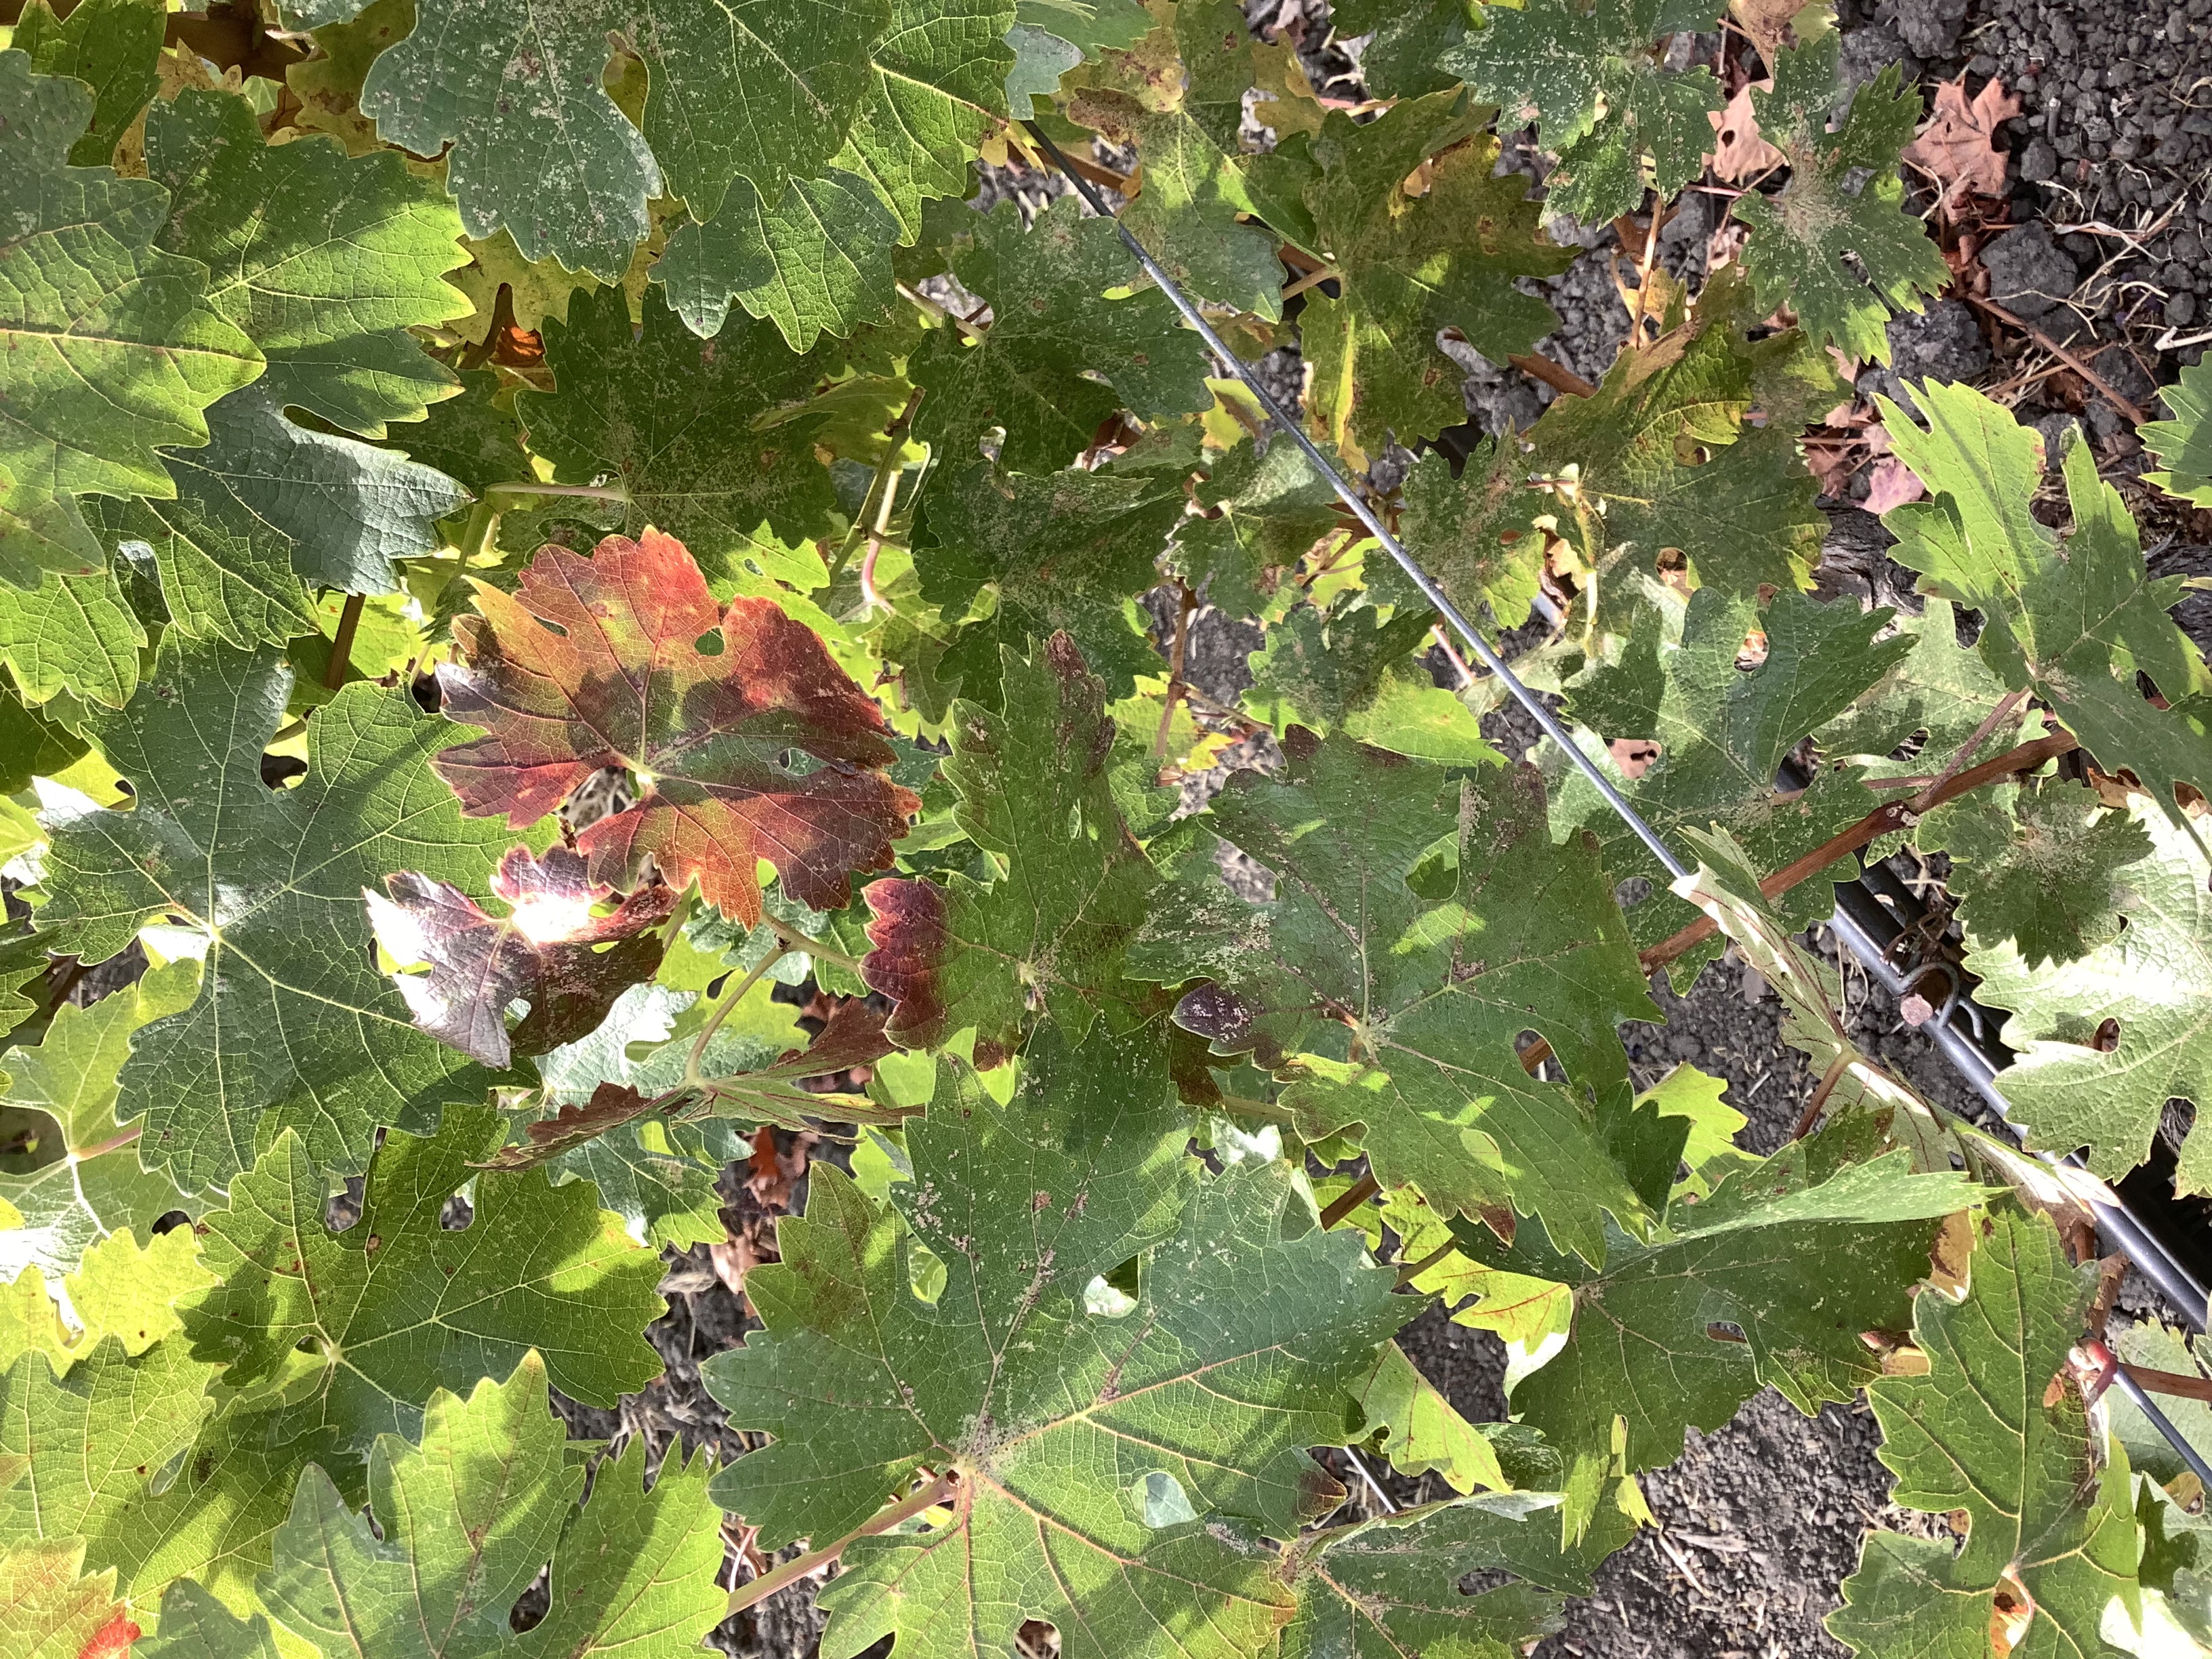
Label: Other Red